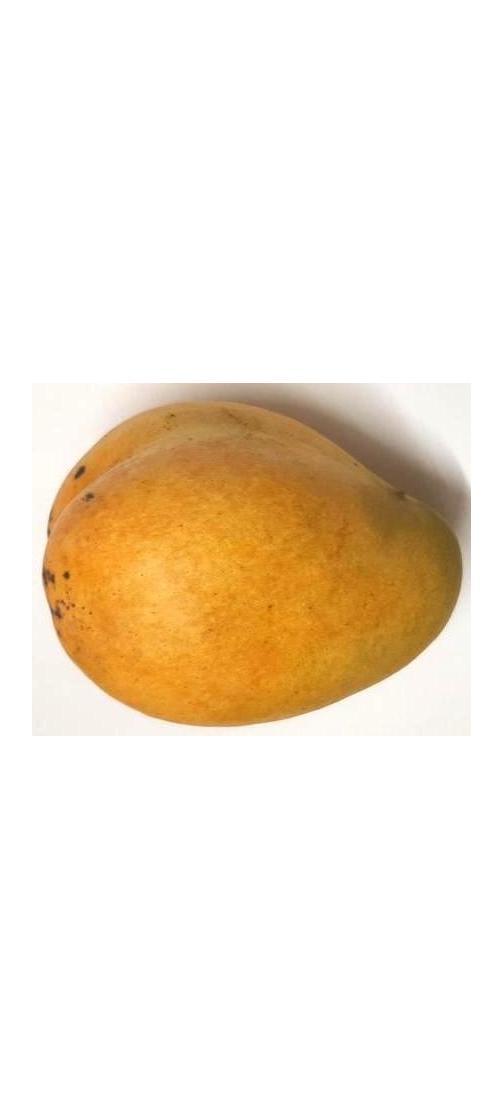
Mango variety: Bari-11